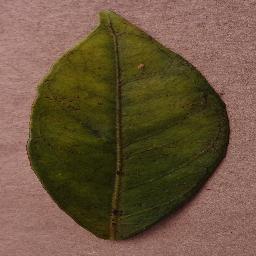
Label: Orange___Haunglongbing_(Citrus_greening)